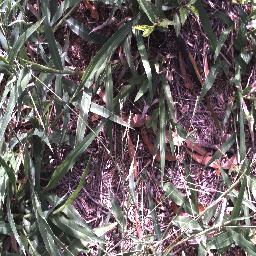
Label: negative